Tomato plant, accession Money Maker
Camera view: vertical (180 deg); turntable rotation: 120 degrees
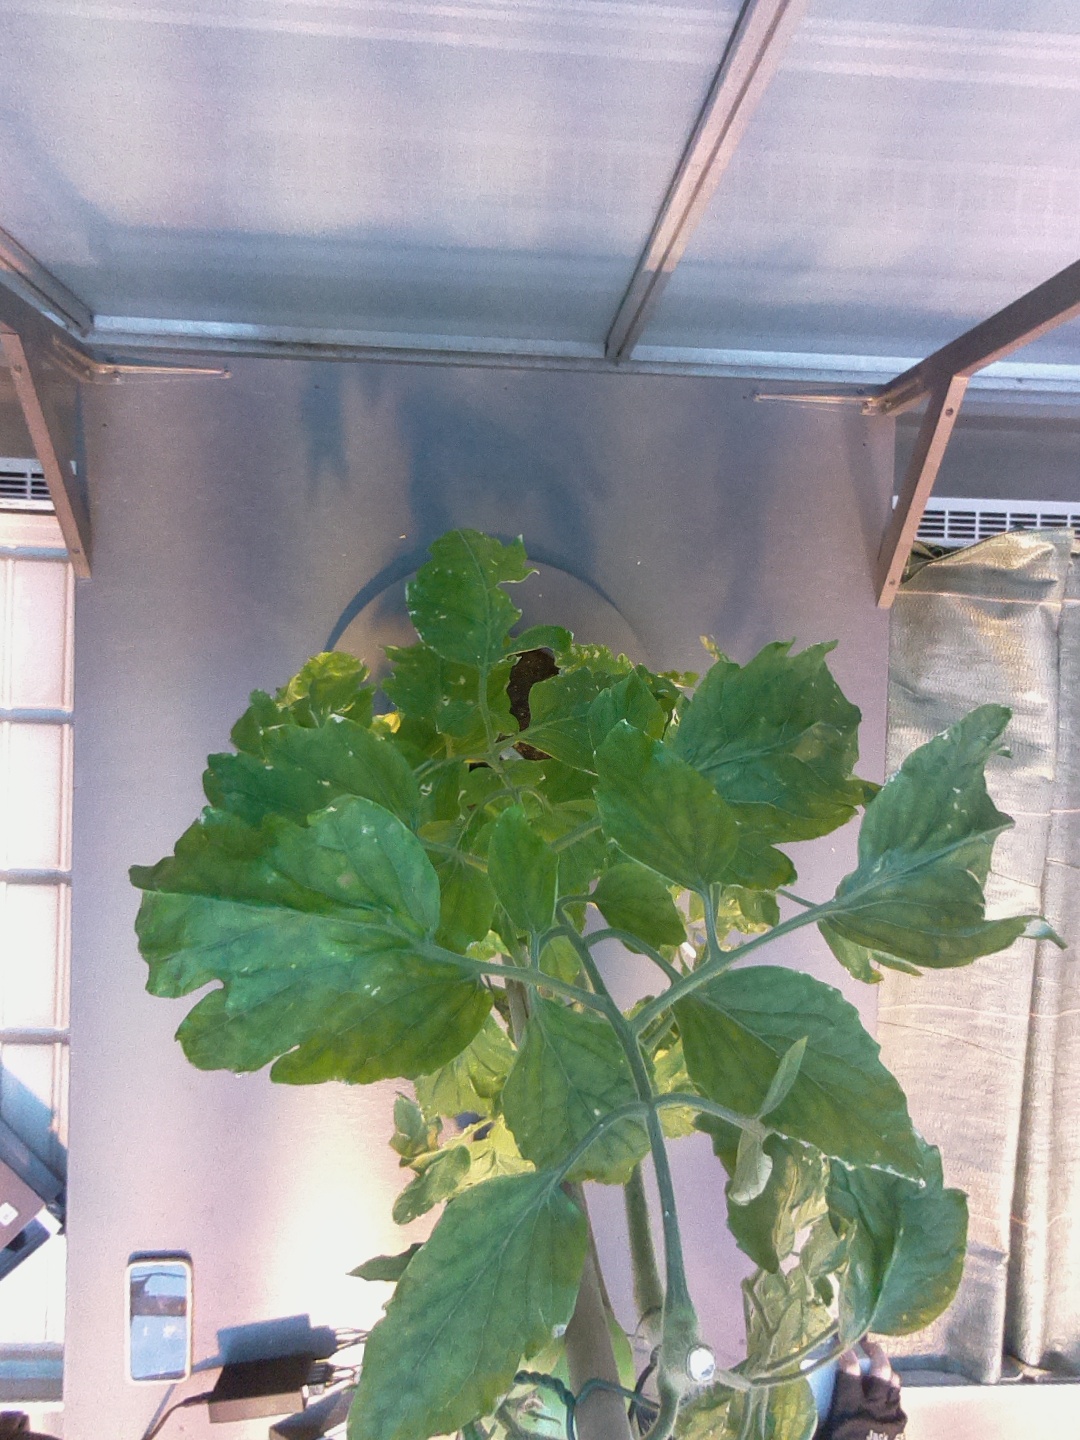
BBCH growth stage 76: 60%-70% of final fruit size